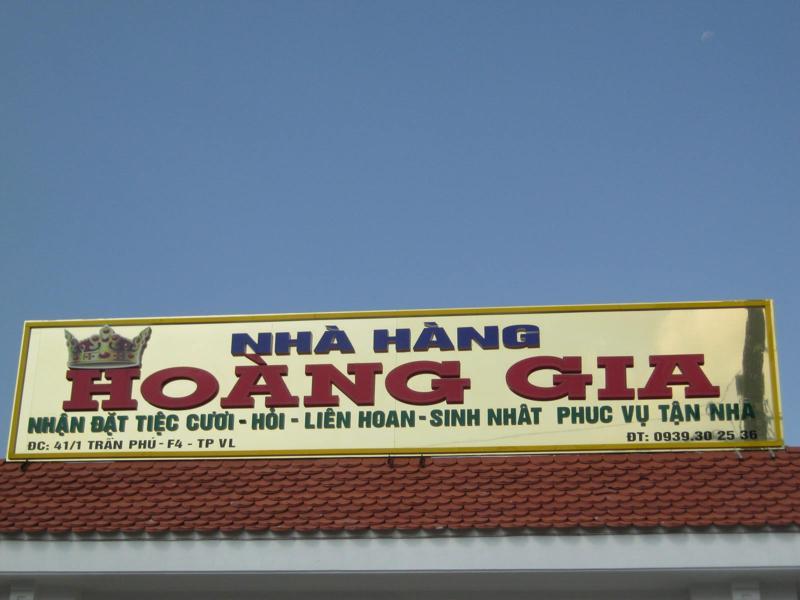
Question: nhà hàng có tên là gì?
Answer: tên là hoàng gia